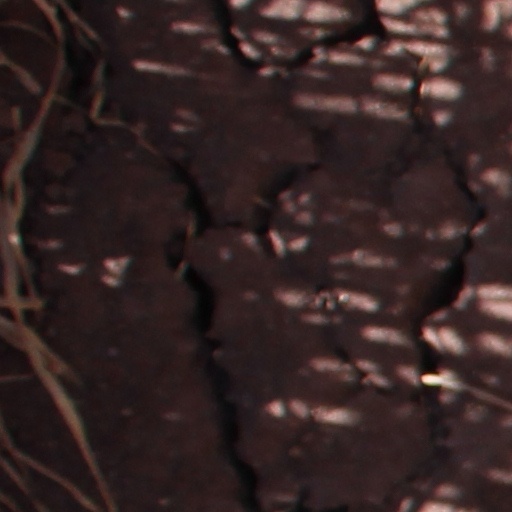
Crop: wheat